1988–89 Primera B Nacional

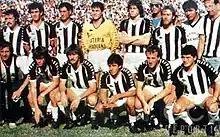
Chaco for Ever, champion

The 1988–89 Argentine Primera B Nacional was the 3rd. season of second division professional of football in Argentina. A total of 22 teams competed; the champion and runner-up were promoted to Argentine Primera División. Chaco For Ever (champion) and Unión (SF) (winner of "Torneo Dodecagonal" after beating arch-rival Colón in a two-legged series) promoted to Primera División.